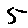
Label: 5